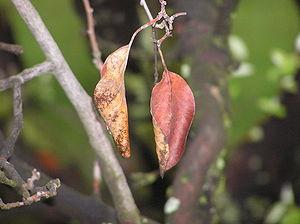
En physiologie végétale, le flétrissement désigne la perte de rigidité des parties non-ligneuses d'une plante. Cela se produit lorsque la pression de turgescence dans les cellules végétales non-lignifiées tombe vers zéro, réduisant la quantité d'eau dans les cellules. Le processus de flétrissement modifie la distribution angulaire foliaire de la plante vers un port plus erectophile.